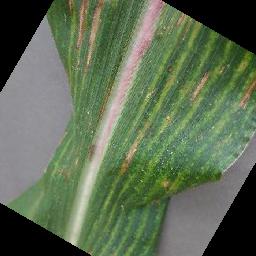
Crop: corn
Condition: (maize)_cercospora_spot_gray_spot